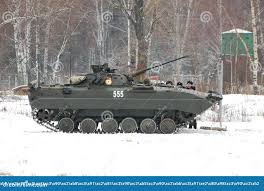
Label: BMP